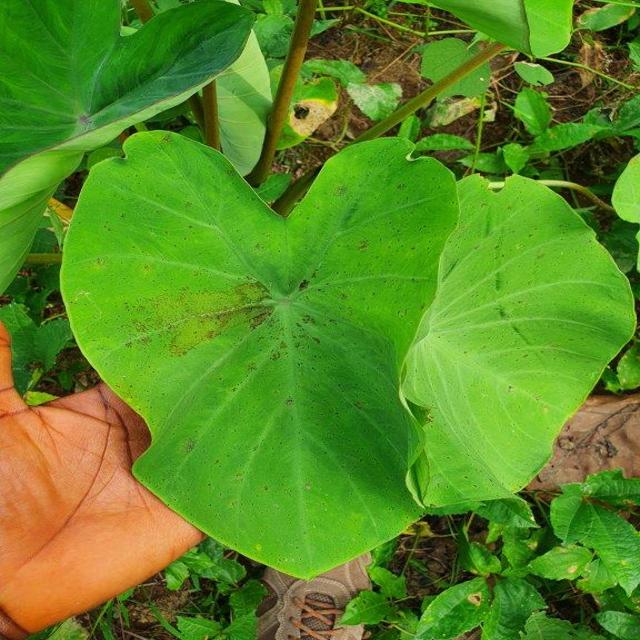
Label: Early_Blight